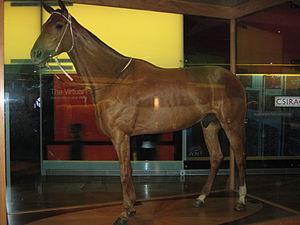
Phar Lap est un cheval de course pur-sang anglais. L'un des champions les plus célèbres d'Australie, il conquit une grande notoriété durant la Grande Dépression.